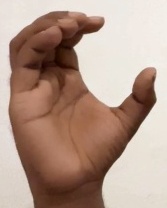
ASL sign: C